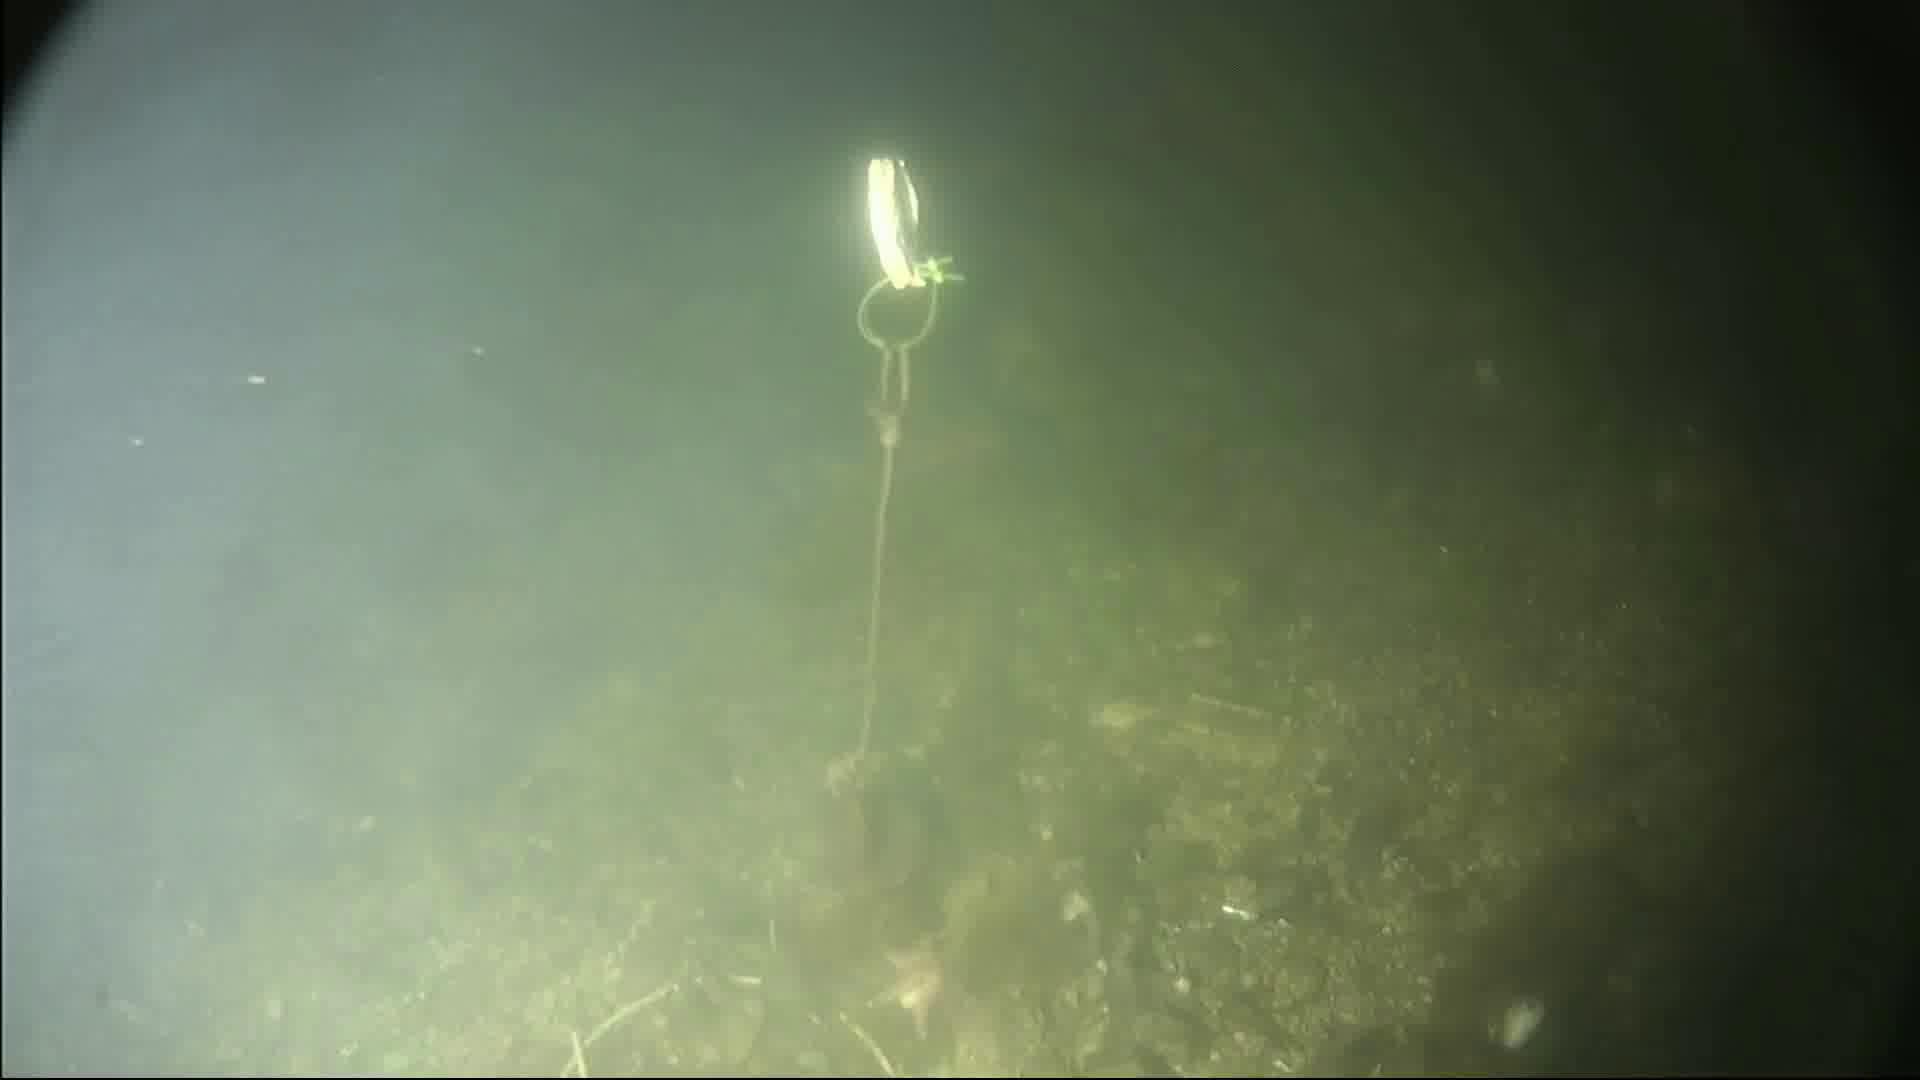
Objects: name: starfish